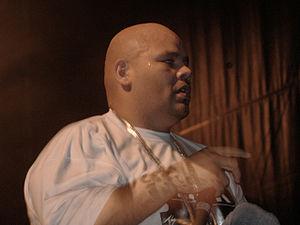
Fat Joe, né Joseph Antonio Cartagena, le 19 août 1970 dans le Bronx, New York, est un rappeur, artiste hip-hop et graffeur américain. Le premier album de Fat Joe s'intitule Represent, publié en 1993, suivi de Jealous One's Envy en 1995. Entre 1998 et 2006, il est signé au label Atlantic Records, publiant quatre albums sous le label, Don Cartagena en 1998, Jealous Ones Still Envy en 2001, Loyalty en 2002, et All or Nothing en 2005. Après la publication de All or Nothing, Fat Joe s'implique dans une rivalité publique avec le rappeur new-yorkais 50 Cent, qui a attaqué Fat Joe sur sa chanson Piggy Bank. Par ailleurs, il fait une légère apparition dans le film Scary Movie 3, sous sa vraie identité.